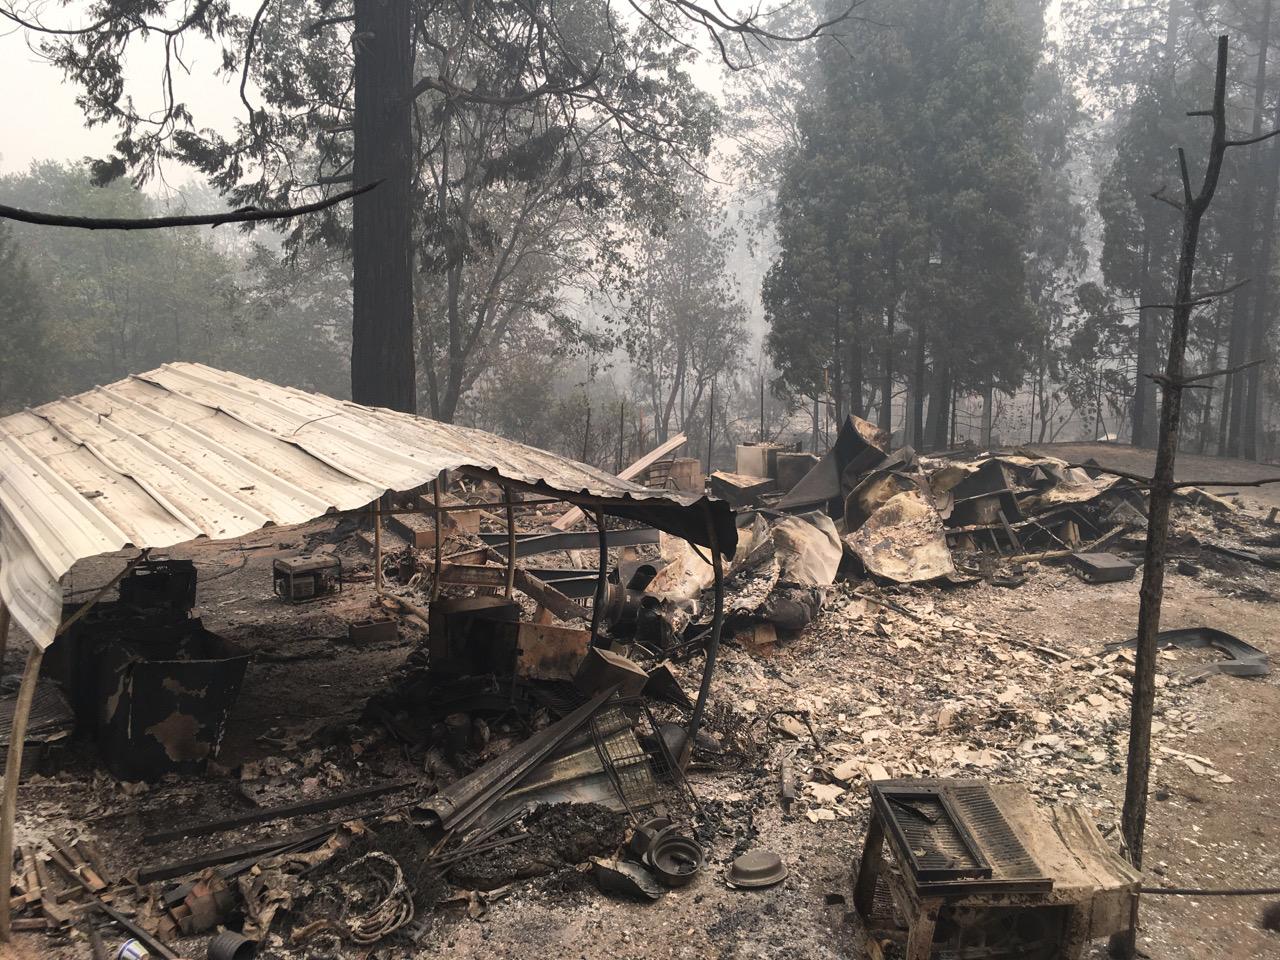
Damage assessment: destroyed